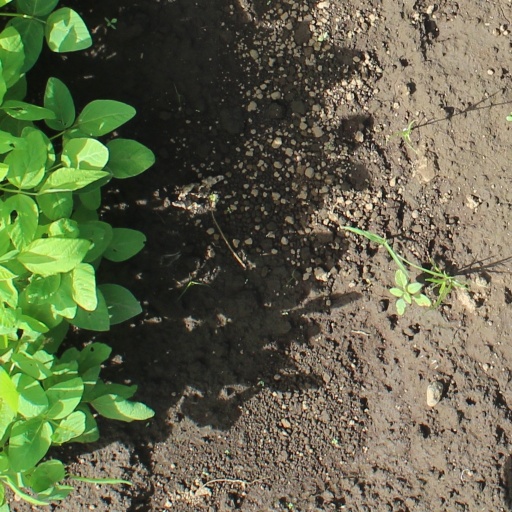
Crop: soybean